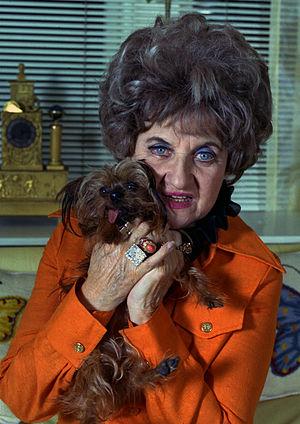
Hermione Gingold, née le 9 décembre 1897 à Maida Vale et morte le 24 mai 1987 à New York, est une actrice britannique.